New York State Route 40

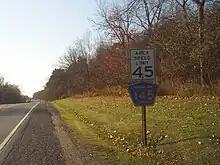
Signage along NY 40 through Brunswick denoting CR 145

Soon crossing into Lansingburgh, NY 40 runs northeast through the eastern end of the cemetery, passing the nearby St. Peter's Cemetery as well. Just after crossing the northern limits of Oakwood Cemetery, the route crosses into the town of Brunswick, where it becomes maintained by Rensselaer County and gains the County Route 145 (CR 145) designation. Continuing north through Brunswick, NY 40 continues through Lansingburgh, which is where the route meets a junction with NY 142. NY 40 and NY 142 become concurrent for one block in front of the Lansingburgh Reservoir, before NY 40 turns northward once again. Now on Leversee Road, the route remains a two-lane residential street, reaching a junction with the terminus of CR 116 (Brickyard Road).